Fantasy (psychology)

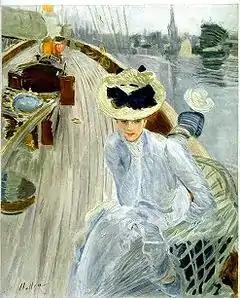
"Rêverie" (Daydream), 1901, by Paul César Helleu

A similarly positive view of fantasy was taken by Sigmund Freud who considered fantasy a defence mechanism. He considered that men and women "cannot subsist on the scanty satisfaction which they can extort from reality. 'We simply cannot do without auxiliary constructions,' as Theodor Fontane once said ... [without] dwelling on imaginary wish fulfillments." As childhood adaptation to the reality principle developed, so too "one species of thought activity was split off; it was kept free from reality-testing and remained subordinated to the pleasure principle alone. This activity is "fantasying" ... continued as "day-dreaming"." He compared such phantasising to the way a "nature reserve preserves its original state where everything ... including what is useless and even what is noxious, can grow and proliferate there as it pleases."